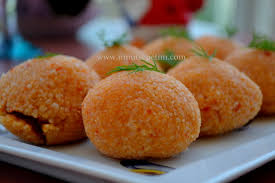
Yemek: icli_kofte